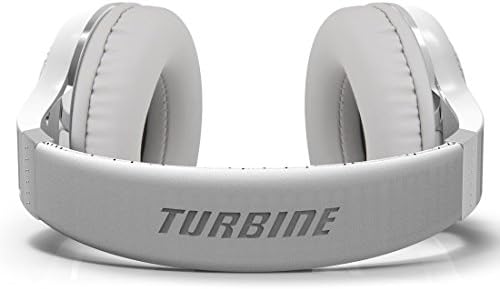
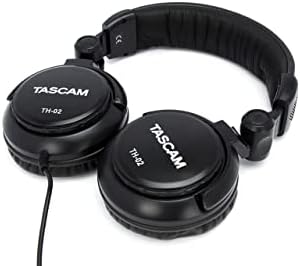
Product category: headphones
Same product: no